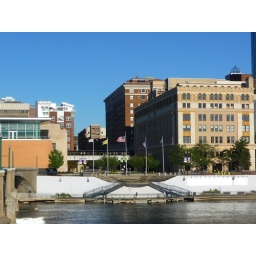
Where Lyon street meets the Grand river in downtown Grand Rapids.